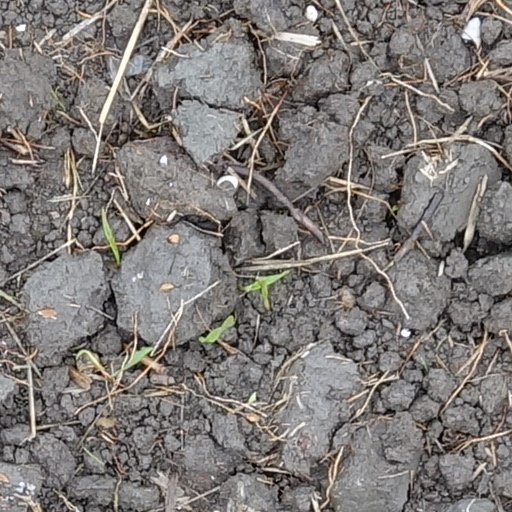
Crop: wheat